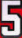
Number: 5